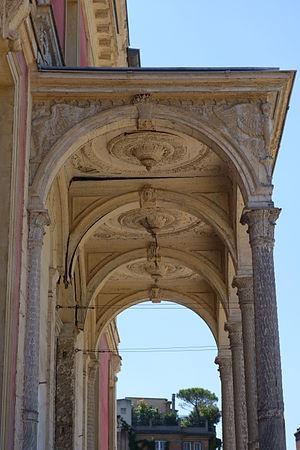
La Folie Saint-James à Neuilly-sur-Seine en France.
La Folie Saint-James est une demeure située à Neuilly-sur-Seine, dans les Hauts-de-Seine, en France, qui appartenait à Claude Baudard de Vaudésir de Sainte-Gemmes, baron de Saint-James, contrôleur général de la Marine de Louis XV. Il fit construire et aménager en 1777 par François-Joseph Bélanger une maison et un domaine luxueusement décoré de fabriques et planté d’arbres recherchés appelé « folie » à Neuilly-sur-Seine près de Paris.